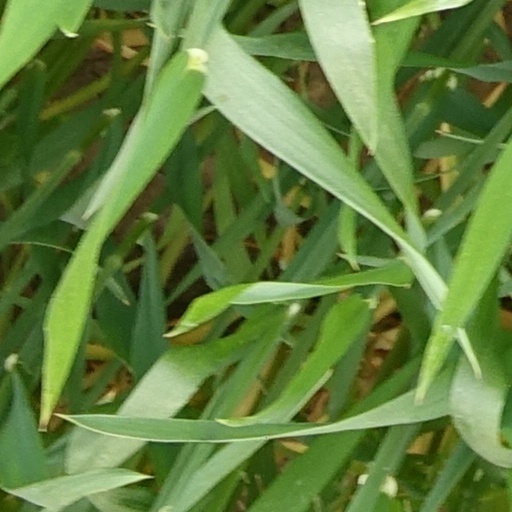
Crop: wheat